Jack of All Parades

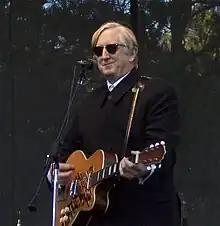
Costello toured with T Bone Burnett "(pictured in 2007)" before the pair worked together on "King of America".

After the release of his album "Goodbye Cruel World" (1984), Elvis Costello distanced himself from his long-term backing group the Attractions, and started touring with T Bone Burnett. He also began a relationship with Cait O'Riordan of the Pogues. Recording for Costello's next studio album, "King of America", commenced in July 1985 in Los Angeles, with Burnett as producer, and musicians including members of the TCB Band and others. The Attractions joined some of the sessions in August, but Costello was unhappy with the outcome and did not invite them back. "King of America" was released in February 1986 on the F-Beat label in the United Kingdom.